Idaho National Guard Armory

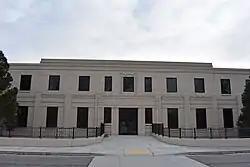
Idaho National Guard Armory in 2019

The Idaho National Guard Armory in Boise, Idaho, is an unreinforced, poured concrete building designed by Tourtellotte & Hummel and constructed in three phases beginning with a 1-story section in 1931. The building includes a drill hall large enough for equestrian events and a 2-story office area completed in 1956. The facade is minimally decorated and features Art Deco elements, including a cornice of stepped concrete bands, projecting pilasters, and zigzag patterning.